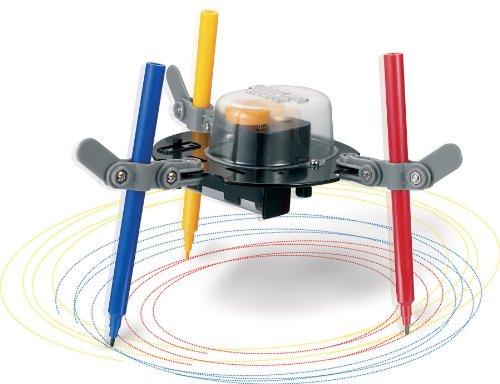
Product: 4M Kidzrobotix Doodling Robot - DIY Science Engineering Robotics Kit - STEM Toys Gift for Kids & Teens, Boys & Girls (Packaging May Vary)
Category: Toys & Games | Learning & Education | Science Kits & Toys
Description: Ideal for young science enthusiasts, especially those with an interest in robotics.
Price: $12.75
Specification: ProductDimensions:6x6x6inches|ItemWeight:10.6ounces|ShippingWeight:1.45pounds(Viewshippingratesandpolicies)|DomesticShipping:ItemcanbeshippedwithinU.S.|InternationalShipping:ThisitemcanbeshippedtoselectcountriesoutsideoftheU.S.LearnMore|ASIN:B002EWWW9O|Itemmodelnumber:4575|Manufacturerrecommendedage:8-15years|Batteries:1AAbatteriesrequired.